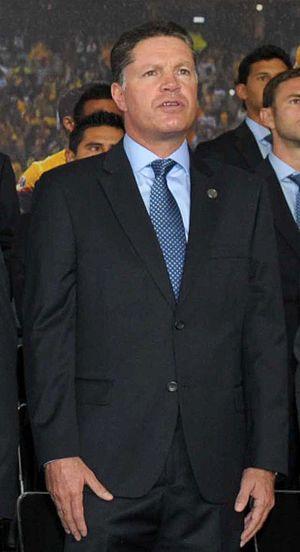
Ricardo Peláez Linares est un footballeur mexicain, né à Mexico, le 14 mars 1963.